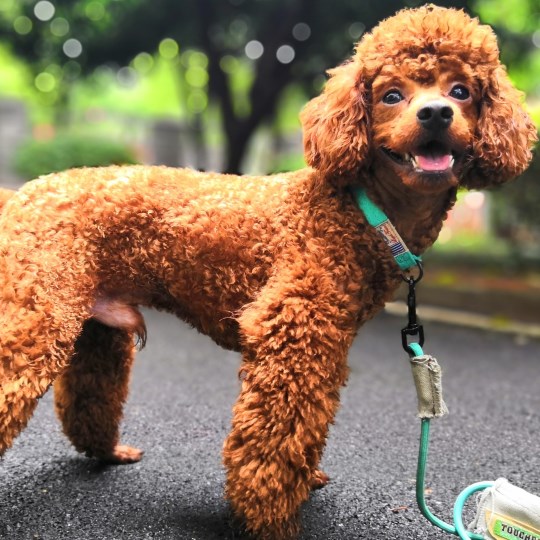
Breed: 2925-n000114-toy_poodle